Mandore (instrument)

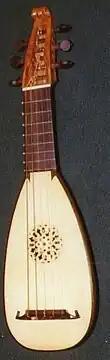
A modern built mandore. This one has five courses of strings; 4 single strings and one set of double strings

Michael Praetorius detailed four tunings for the Mandore in his book "Syntagma Musicum" in 1619. He listed three tunings (with one repeated) for tuning the mandore. His tuning illustrates tuning for both 4-stringed instruments and 5-stringed instruments.